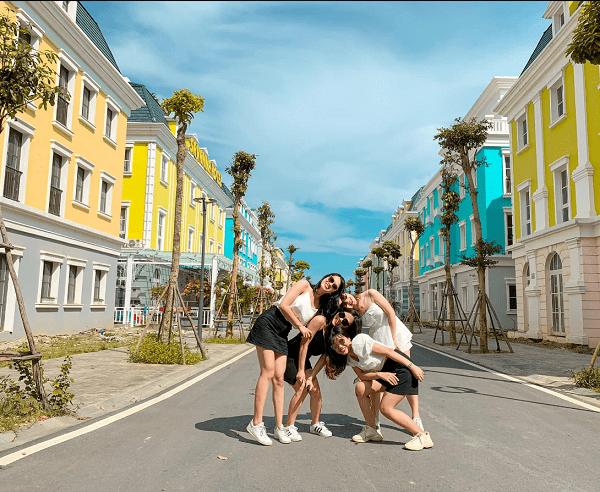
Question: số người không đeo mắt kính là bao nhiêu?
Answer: không